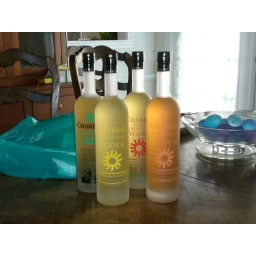
unavailable in Virginia -- meyer lemon, blood orange, red grapefruit, and green tea. these will last for some time.